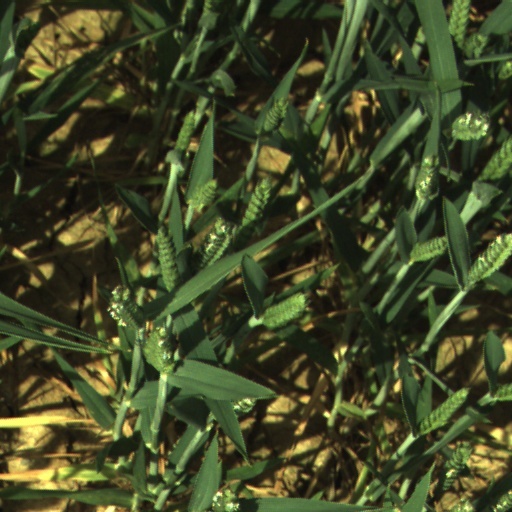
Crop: wheat